Deficiency of RbAp48 protein and memory loss

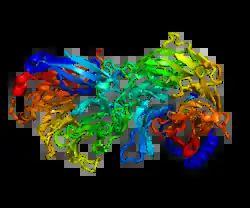
Structure of protein RBBP4

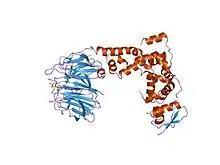
Cartoon representation of the molecular structure of protein with 1p22, belongs to WD40 repeat

RbAp48, also known as RBBP4 gene, encodes a nuclear protein, which belongs to a highly conserved family of WD40 repeat. This gene is present in many protein complexes that are involved in histone acetylation and deacetylation processes as well as chromatin assembly. This gene also belongs to the Mi-2/NuRD complex, also known as "nucleosome remodeling deacetylase complex" which plays a role in both ATP-dependent chromatin remodeling and histone deacetylase activities. This protein is also part of a co-repressor complex which is an important component of transcriptional silencing. This gene is widely available and can be found in several cellular proteins which bind directly to the retinoblastoma protein to regulate growth and cell proliferation. This protein also found in the transcriptional repression of E2F-responsive genes, which are a group of genes that encode for a family of transcription factors.